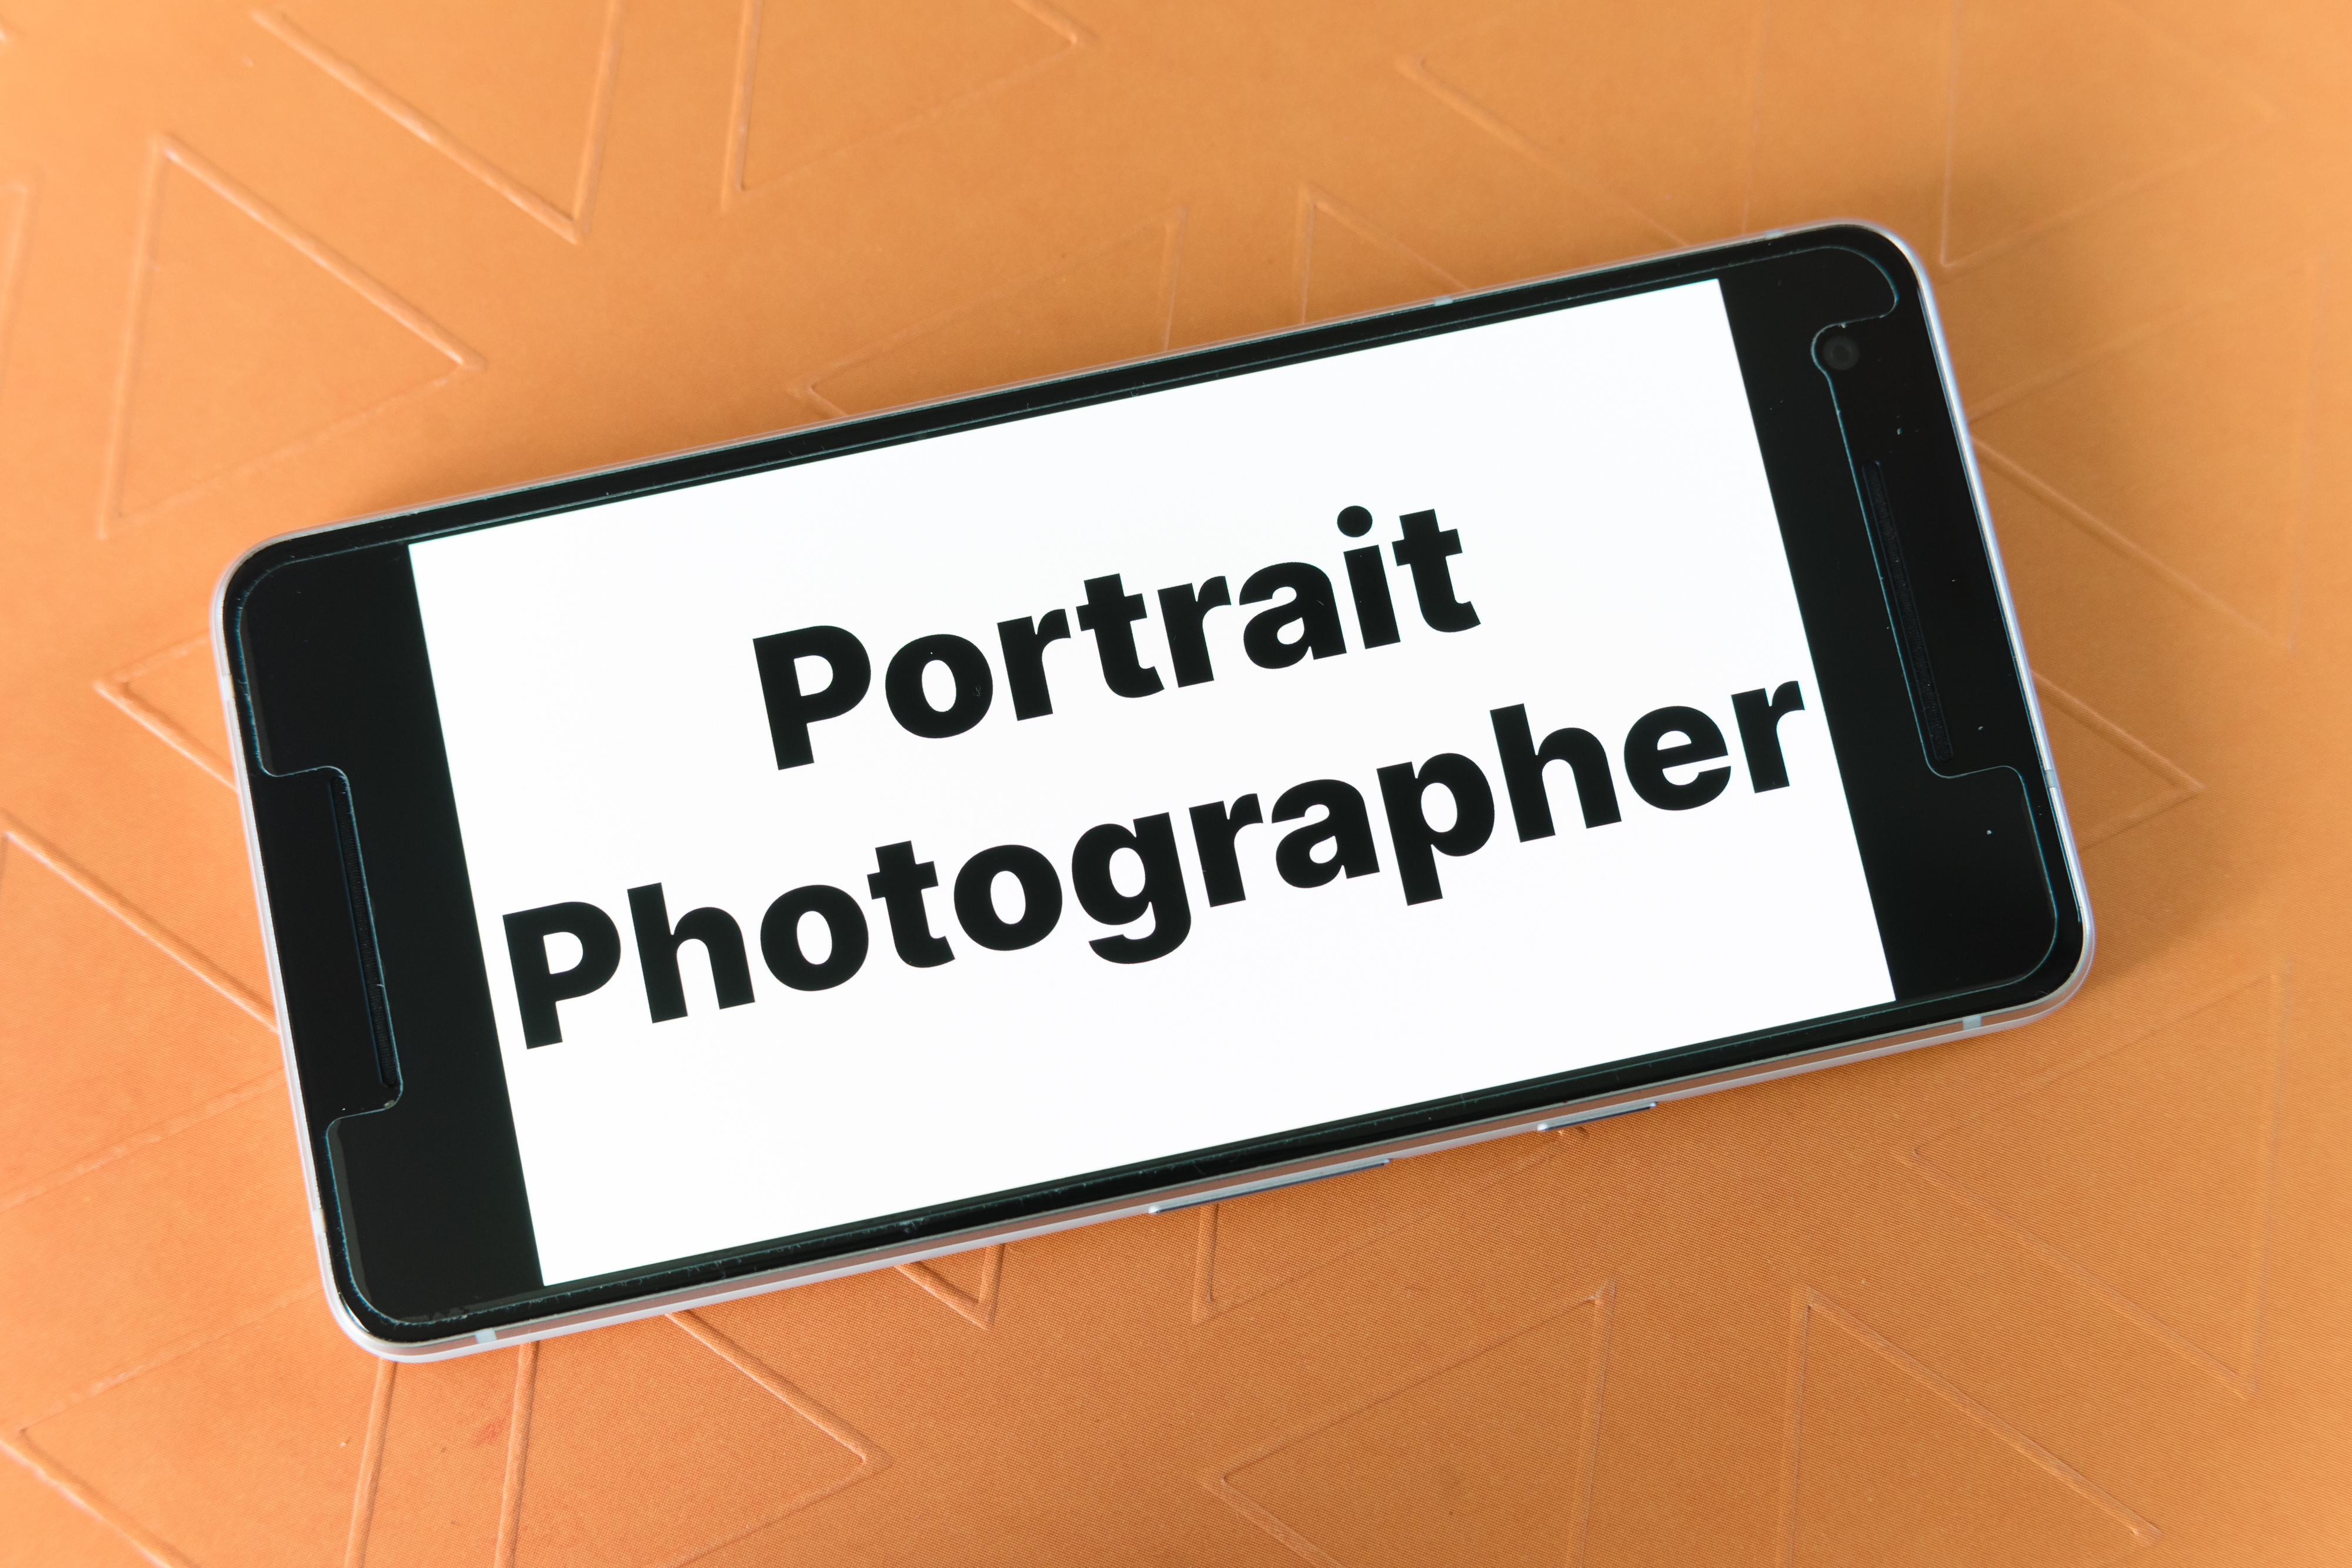
portait, photographer, job, people, mockup, screen, blog, application, resume, text, font, signage, sign, technology, label